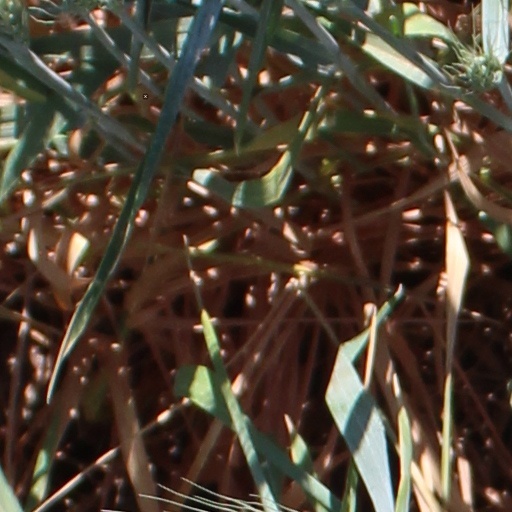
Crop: wheat